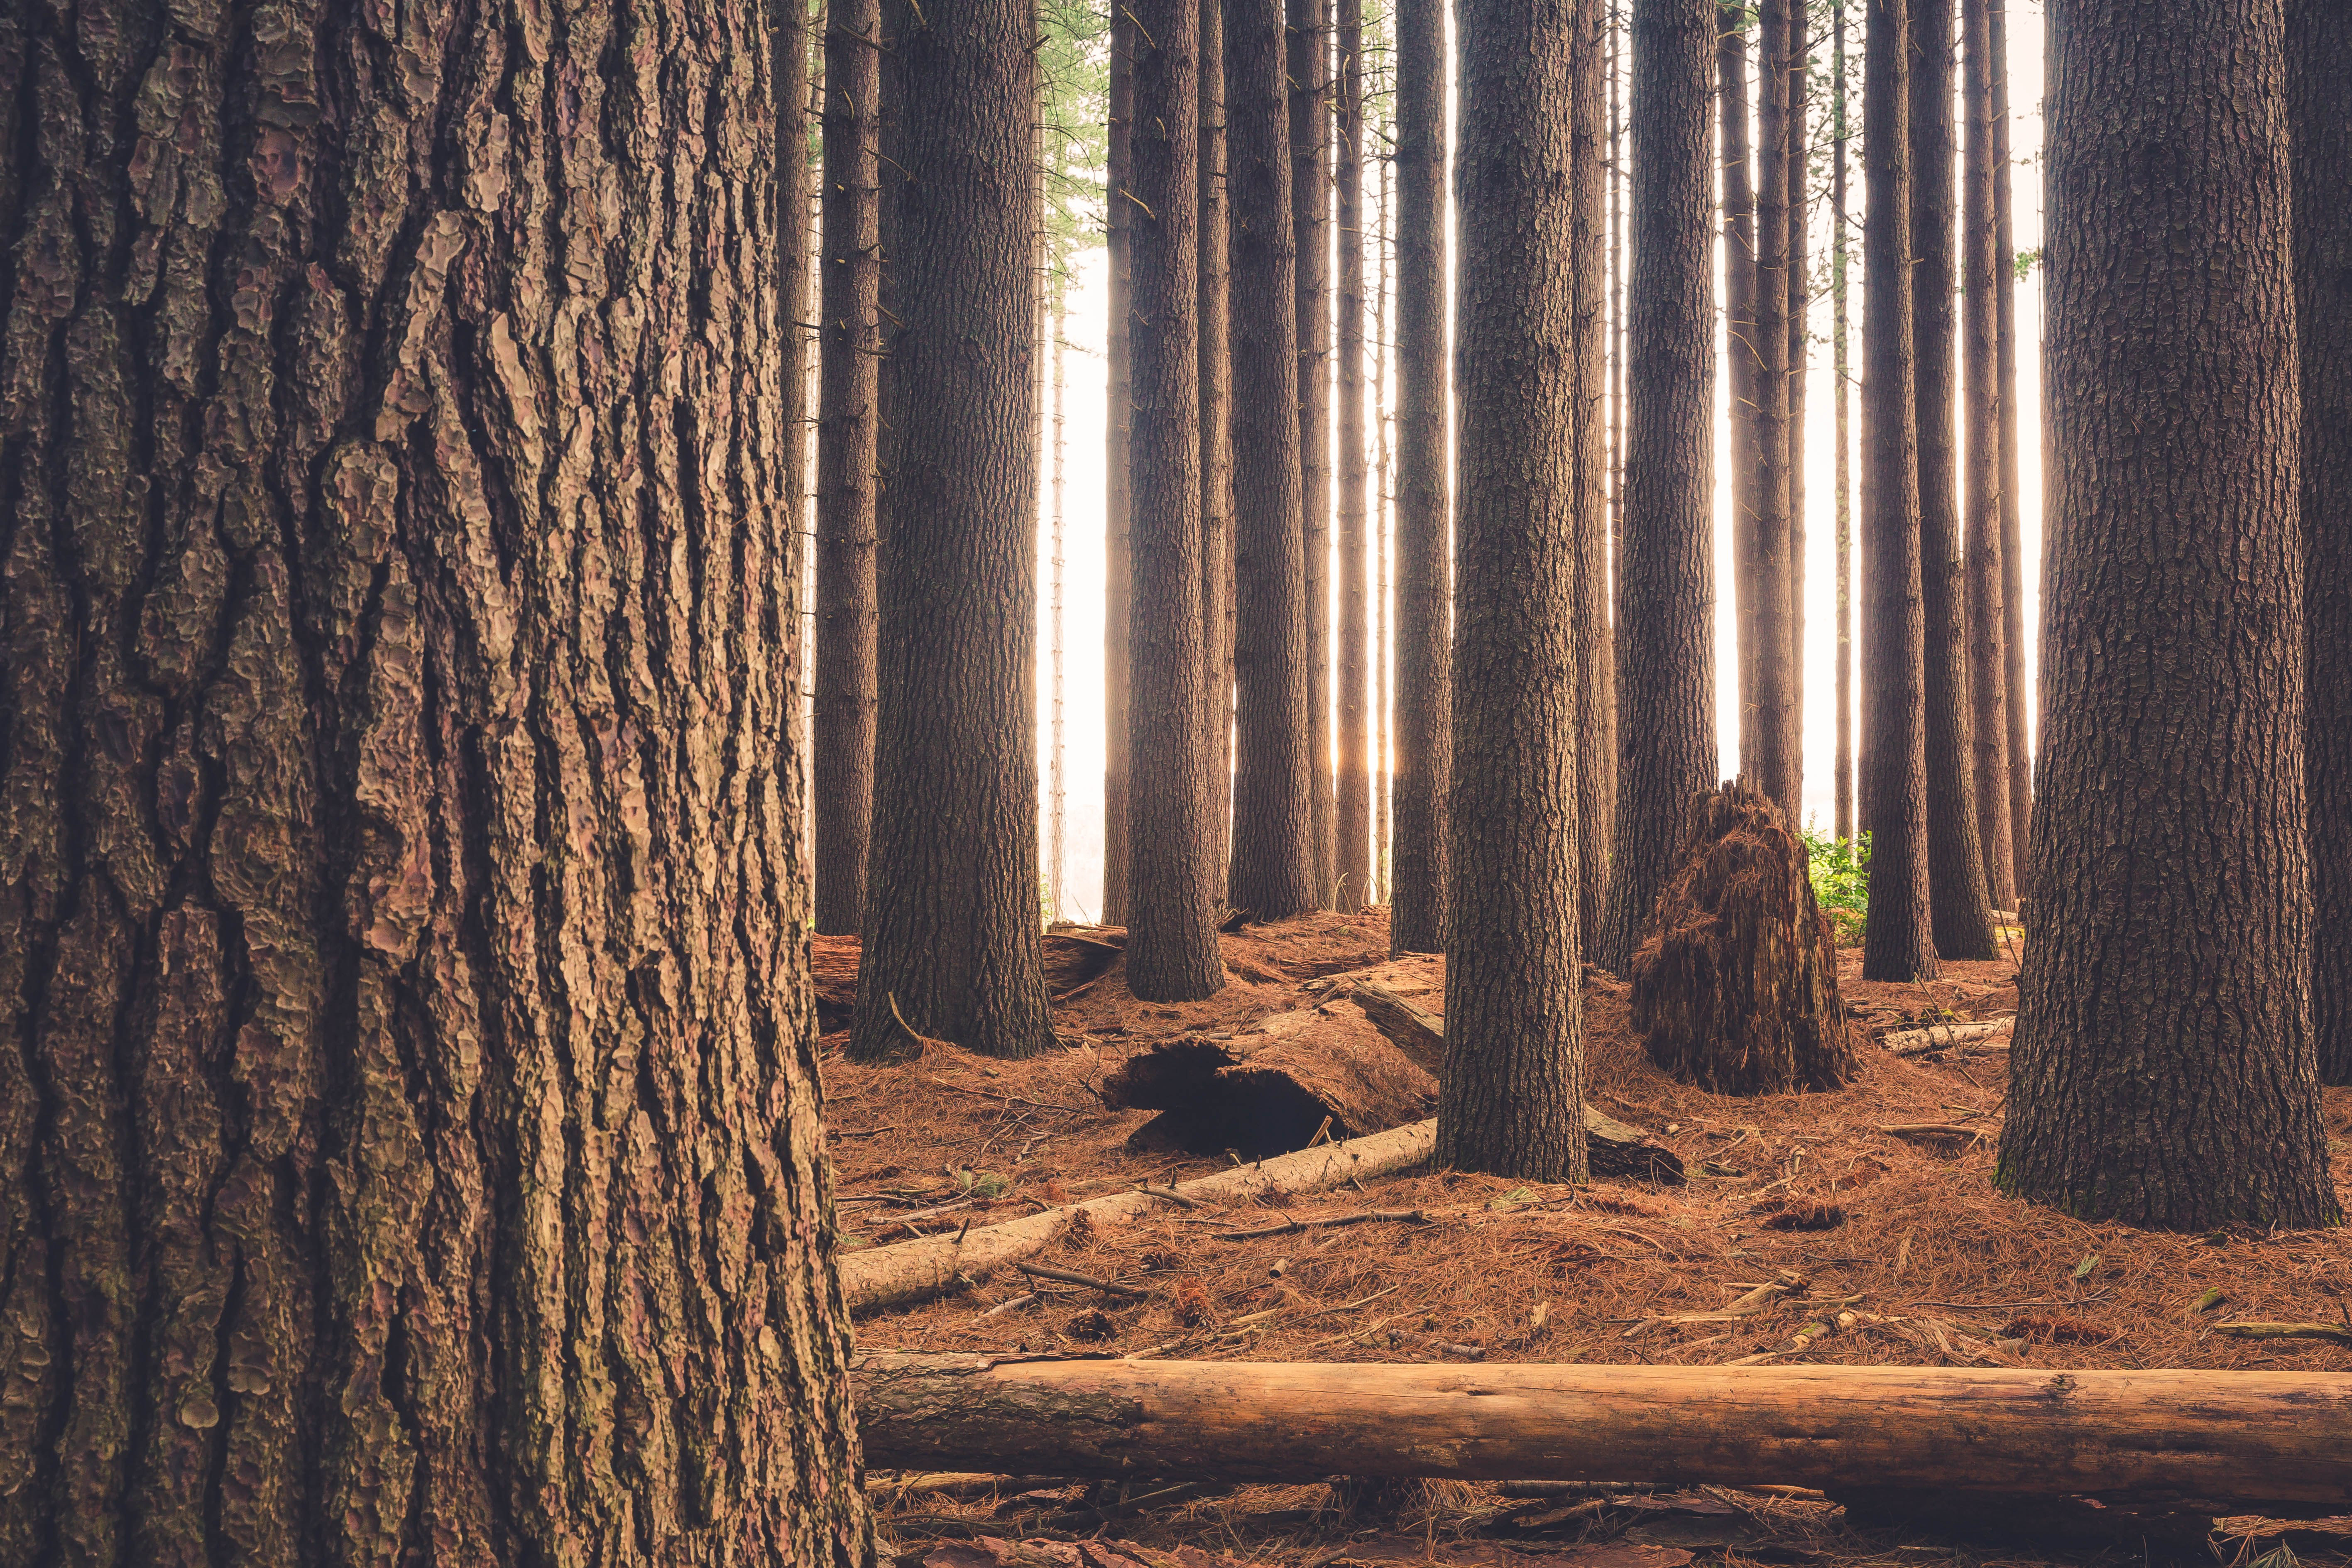
tree, nature, forest, wilderness, branch, plant, wood, sunlight, trunk, autumn, soil, woodland, habitat, ecosystem, natural environment, atmospheric phenomenon, woody plant